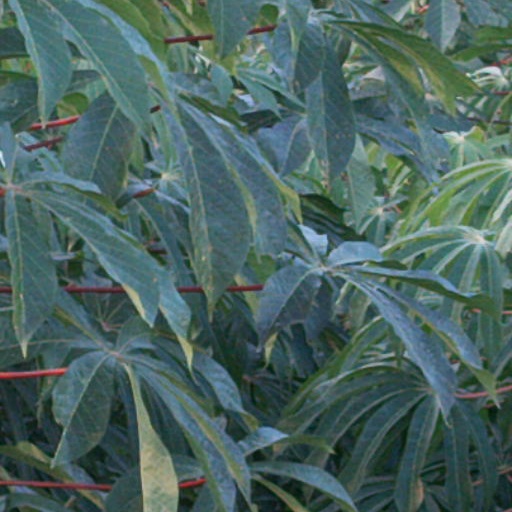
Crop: cassava